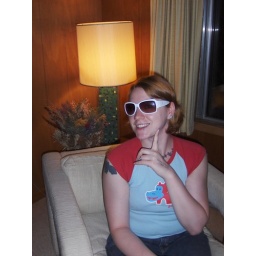
labor day weekend at the lake house in bridgman, michigan with 17 of our closest friends :D